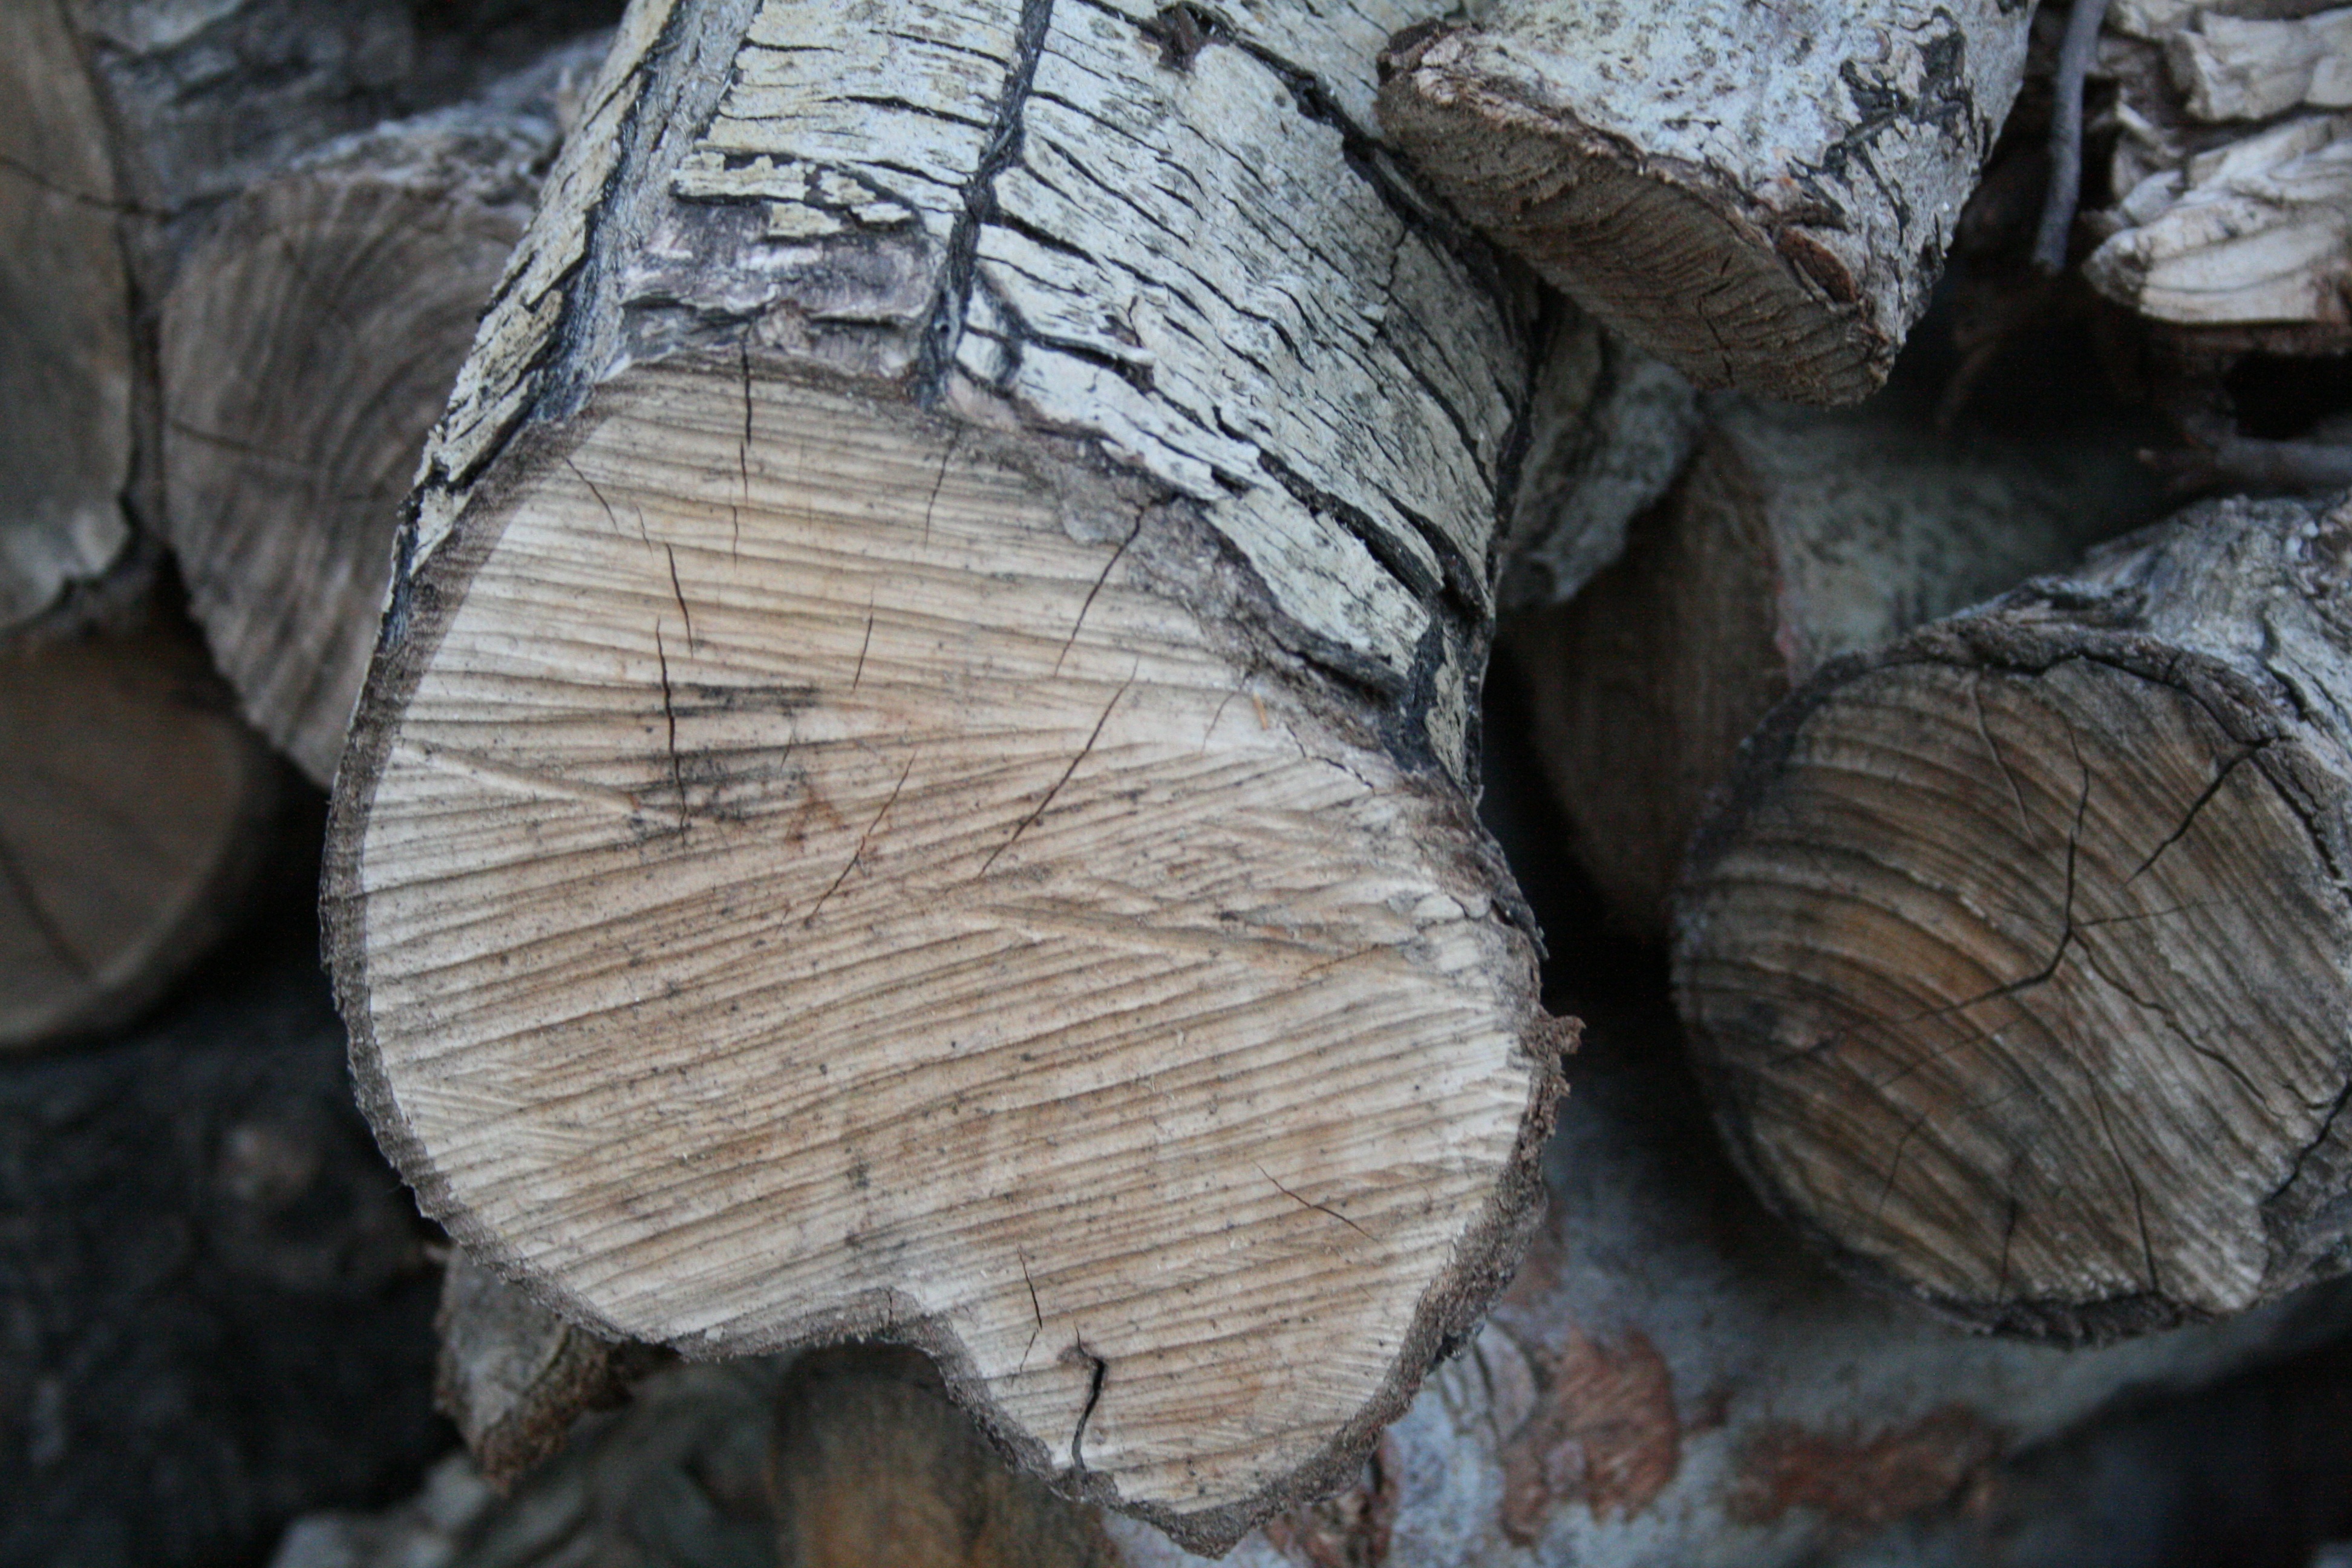
tree, rock, wood, leaf, trunk, pile, firewood, stack, lumber, wood pile, cut, close up, geology, timber, sawn, oyster mushroom